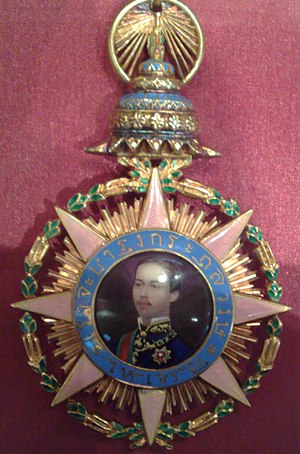
Chula Chom Klao Orden
Ordenstegn for Chula Chom Klao-ordenen.
Chula Chom Klao Ordenen er en thailandsk orden. Den er landets fjerde fornemste orden.